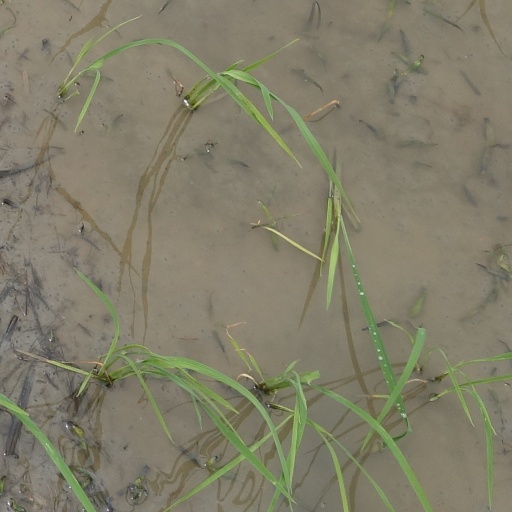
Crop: rice